Robin Barcus Slonina

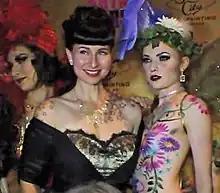
Slonina (center) with body painted models in 2017.

Slonina grew up in the Chicago area and received her Bachelor of Fine Arts from the School of the Art Institute of Chicago in 1993. She married Jim Slonina in 2007.